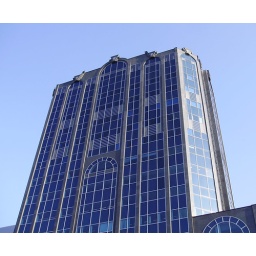
The Colmore Gate office building in Birmingham. 26th September 2008.